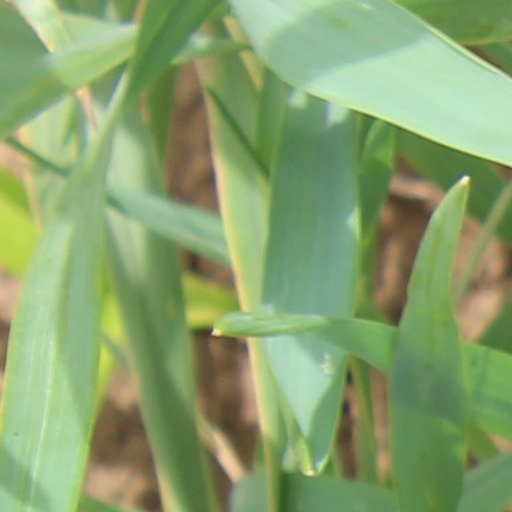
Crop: wheat